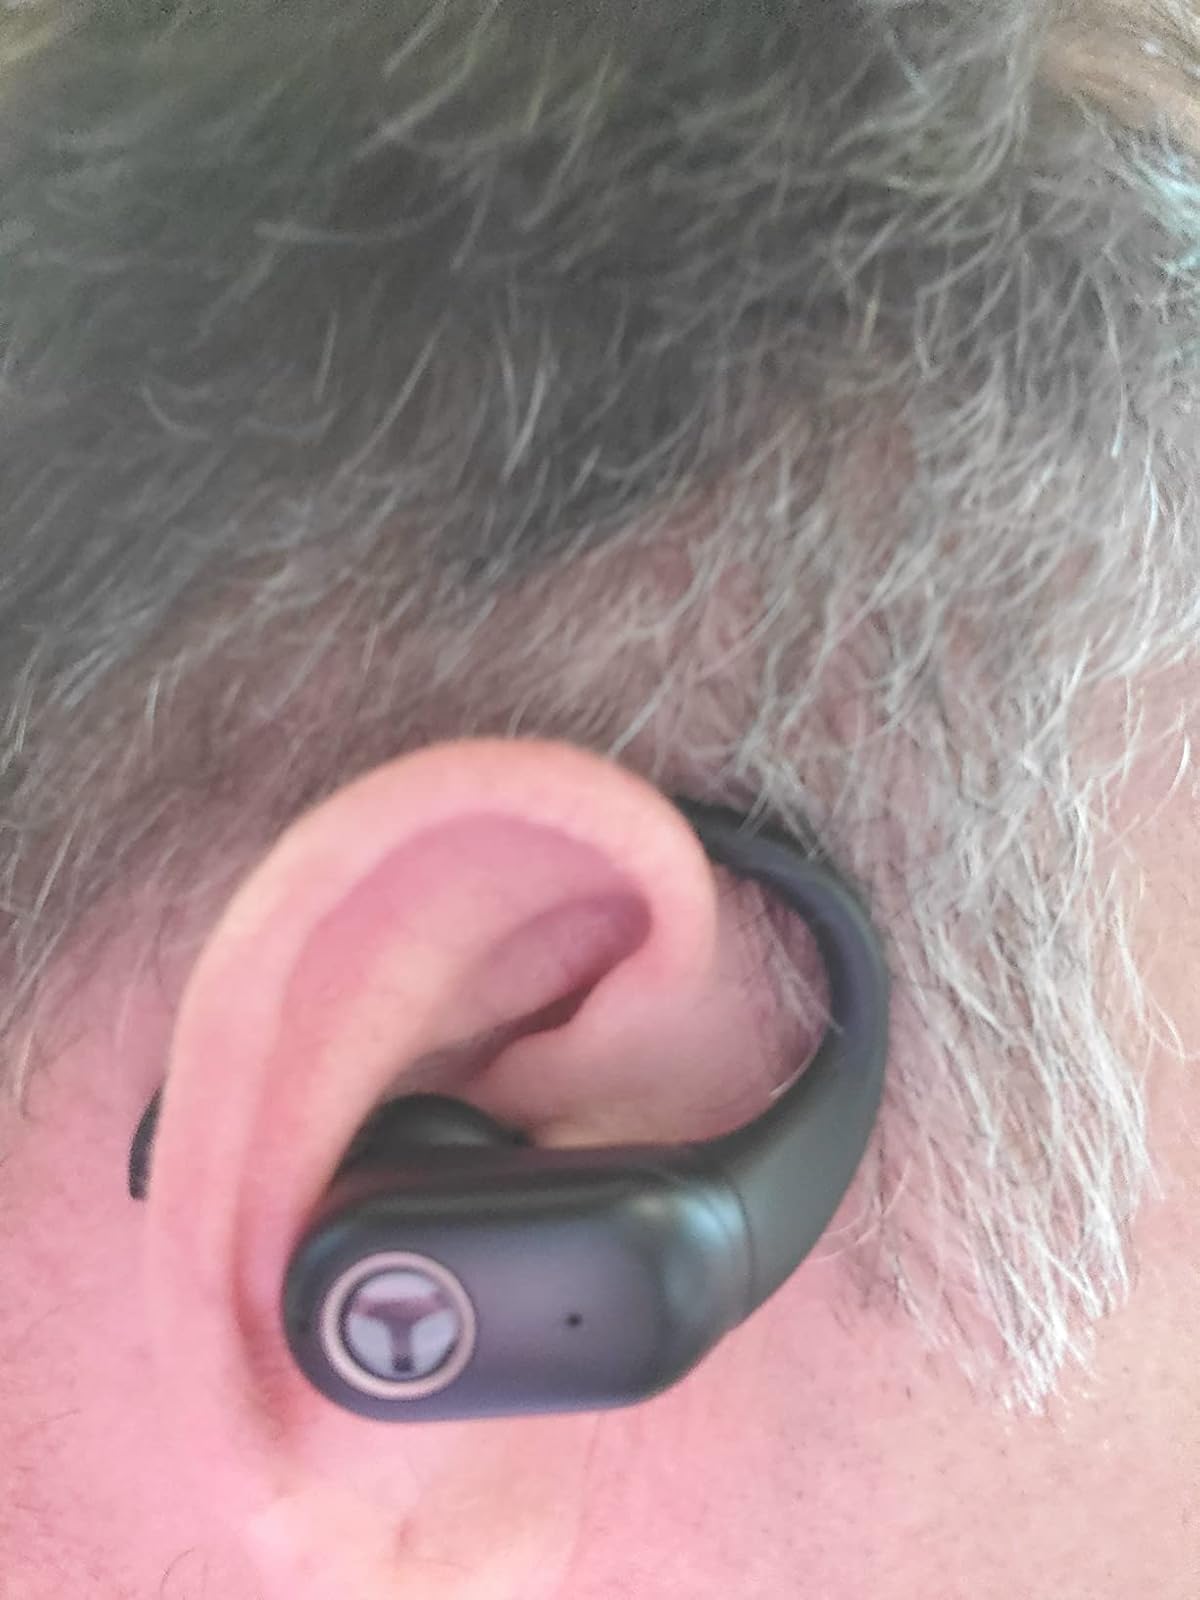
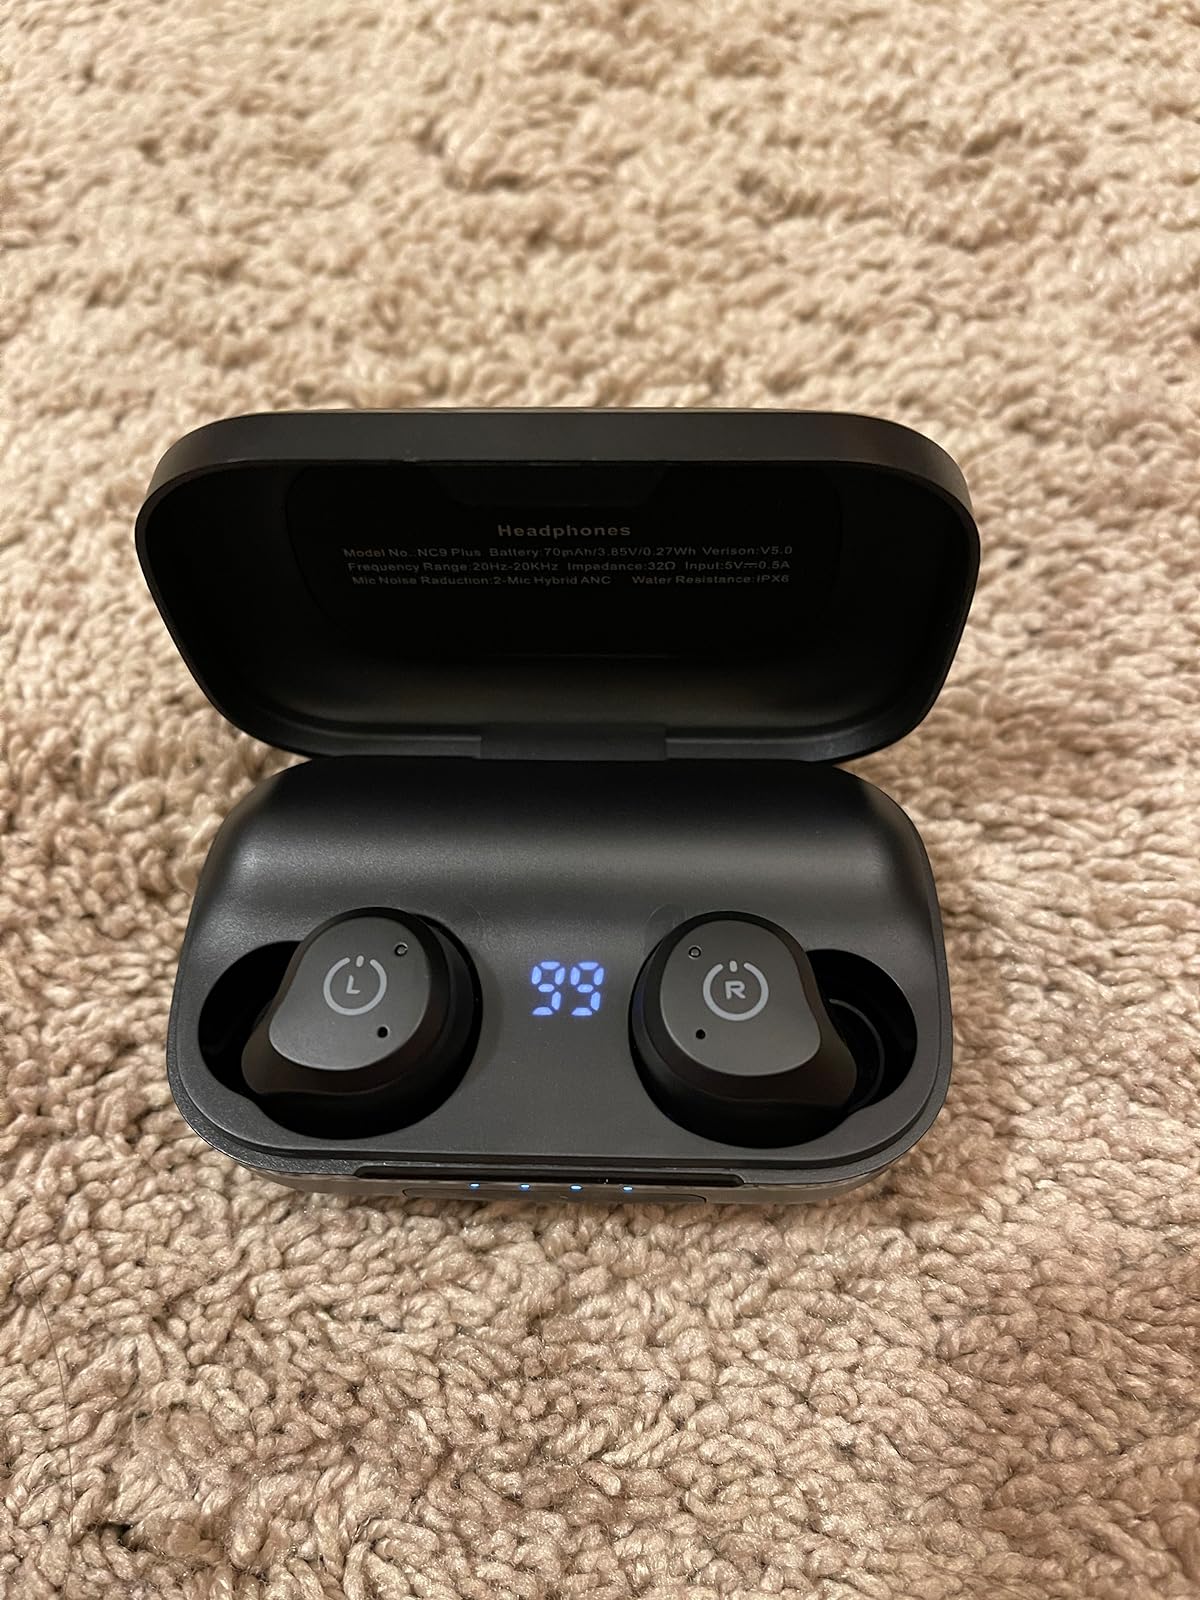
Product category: earbuds
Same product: no